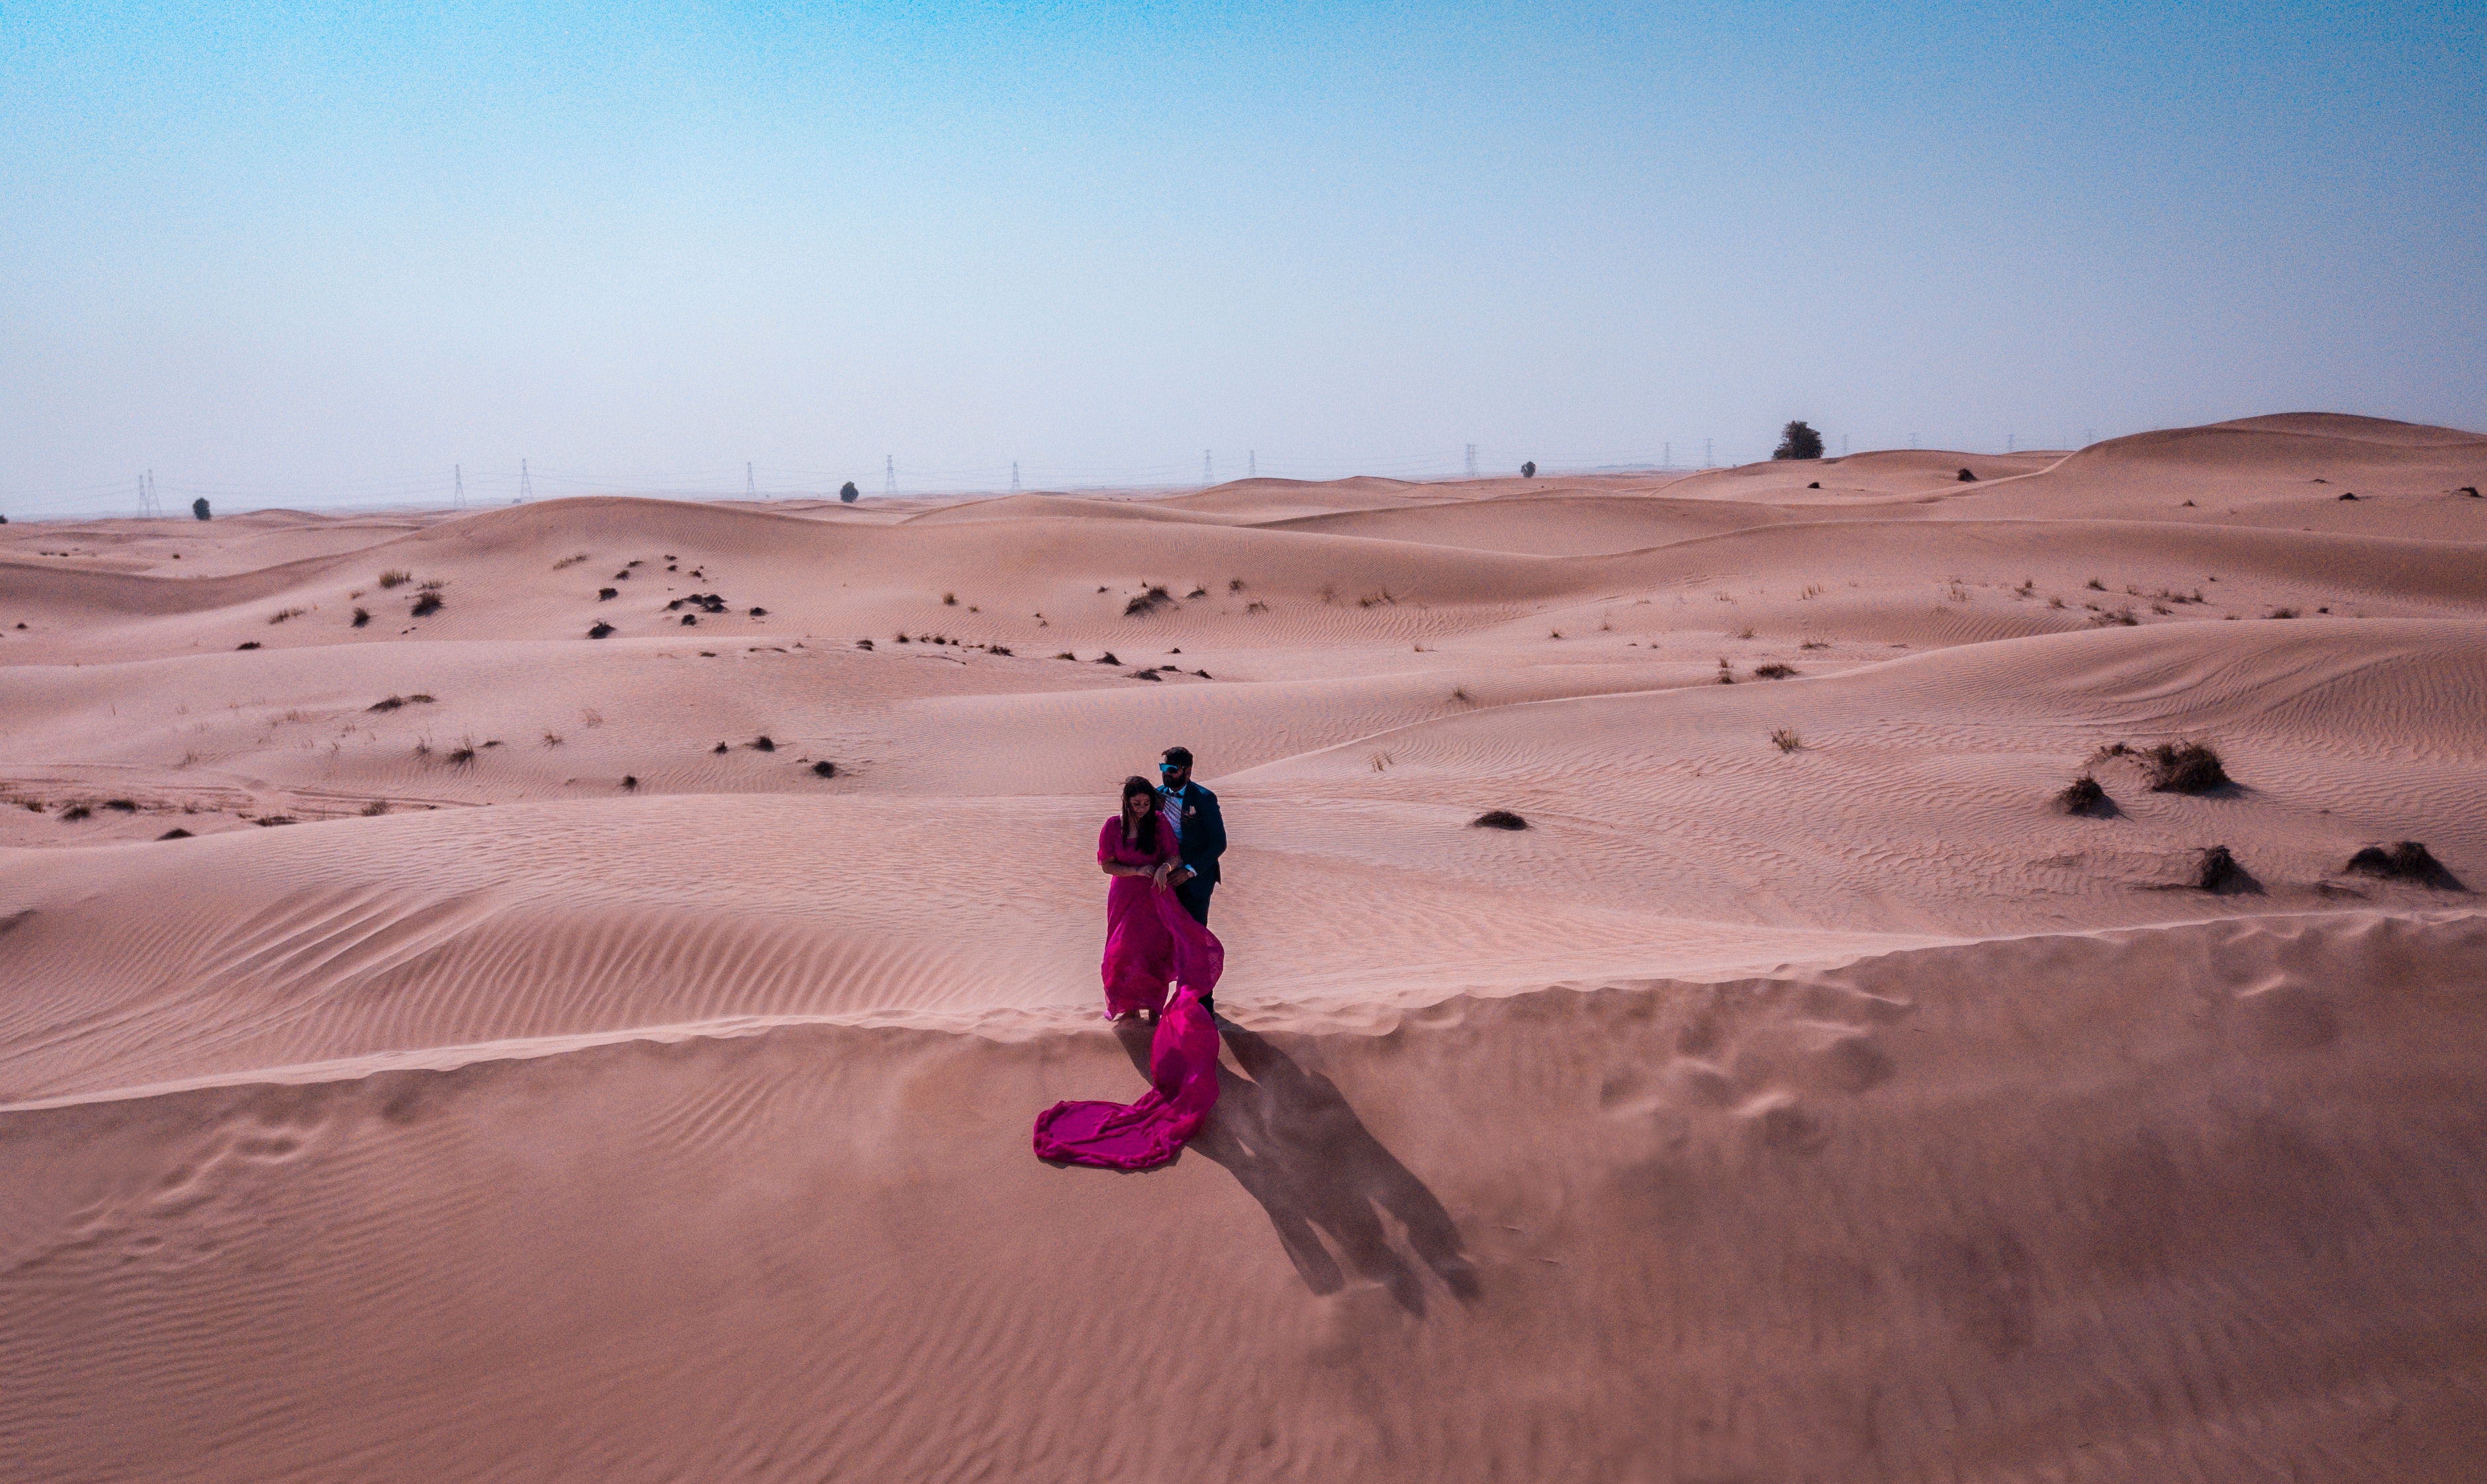
desert, sand, aeolian landform, erg, sahara, natural environment, singing sand, dune, ecoregion, landscape, wadi, geology, blowout, sky, vacation, horizon, soil, terrain, plain, tourism